Pointe (Colbert novel)

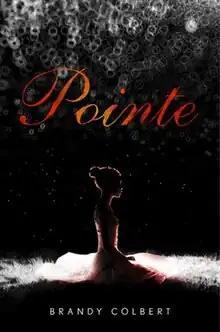
First edition cover

Pointe is a 2014 young adult novel by Brandy Colbert. It follows a teen dancer in suburban Chicago who has to come to terms with her dark past.